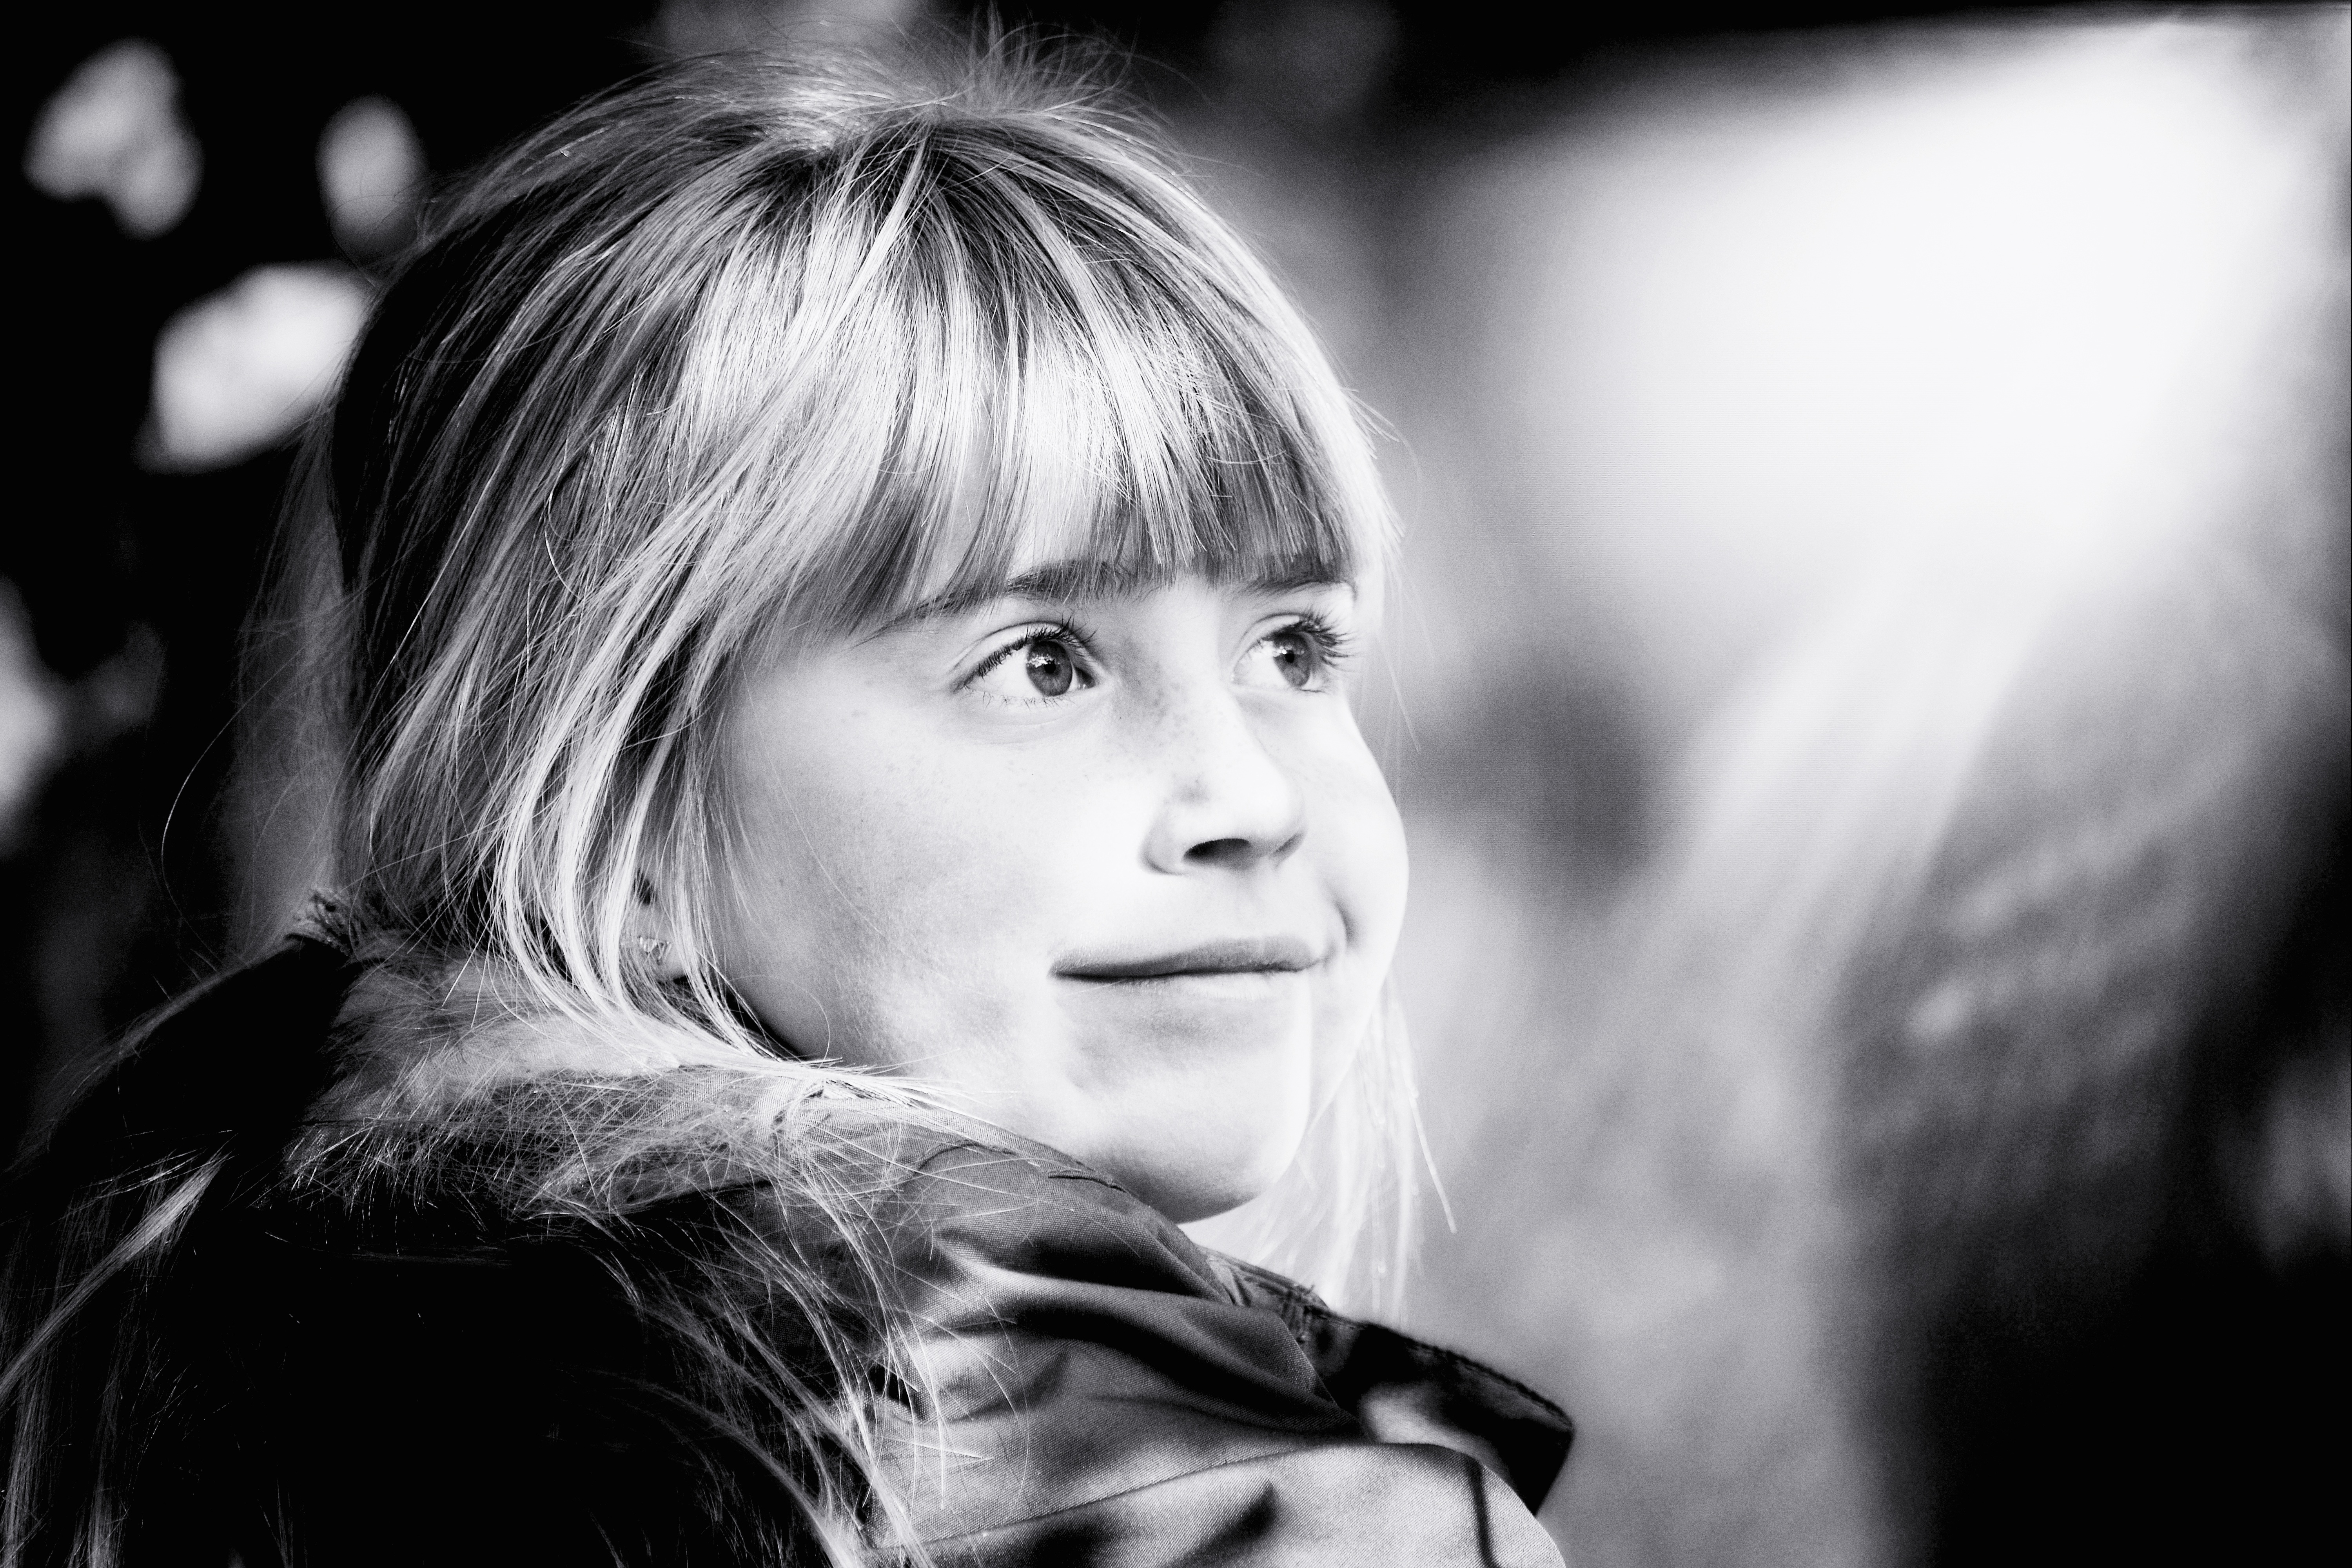
person, light, black and white, girl, hair, photography, portrait, child, human, black, monochrome, lady, lighting, facial expression, hairstyle, smile, long hair, black hair, face, fun, eye, head, photograph, snapshot, beauty, organ, emotion, black and white recording, monochrome photography, portrait photography, human hair color, flash photography